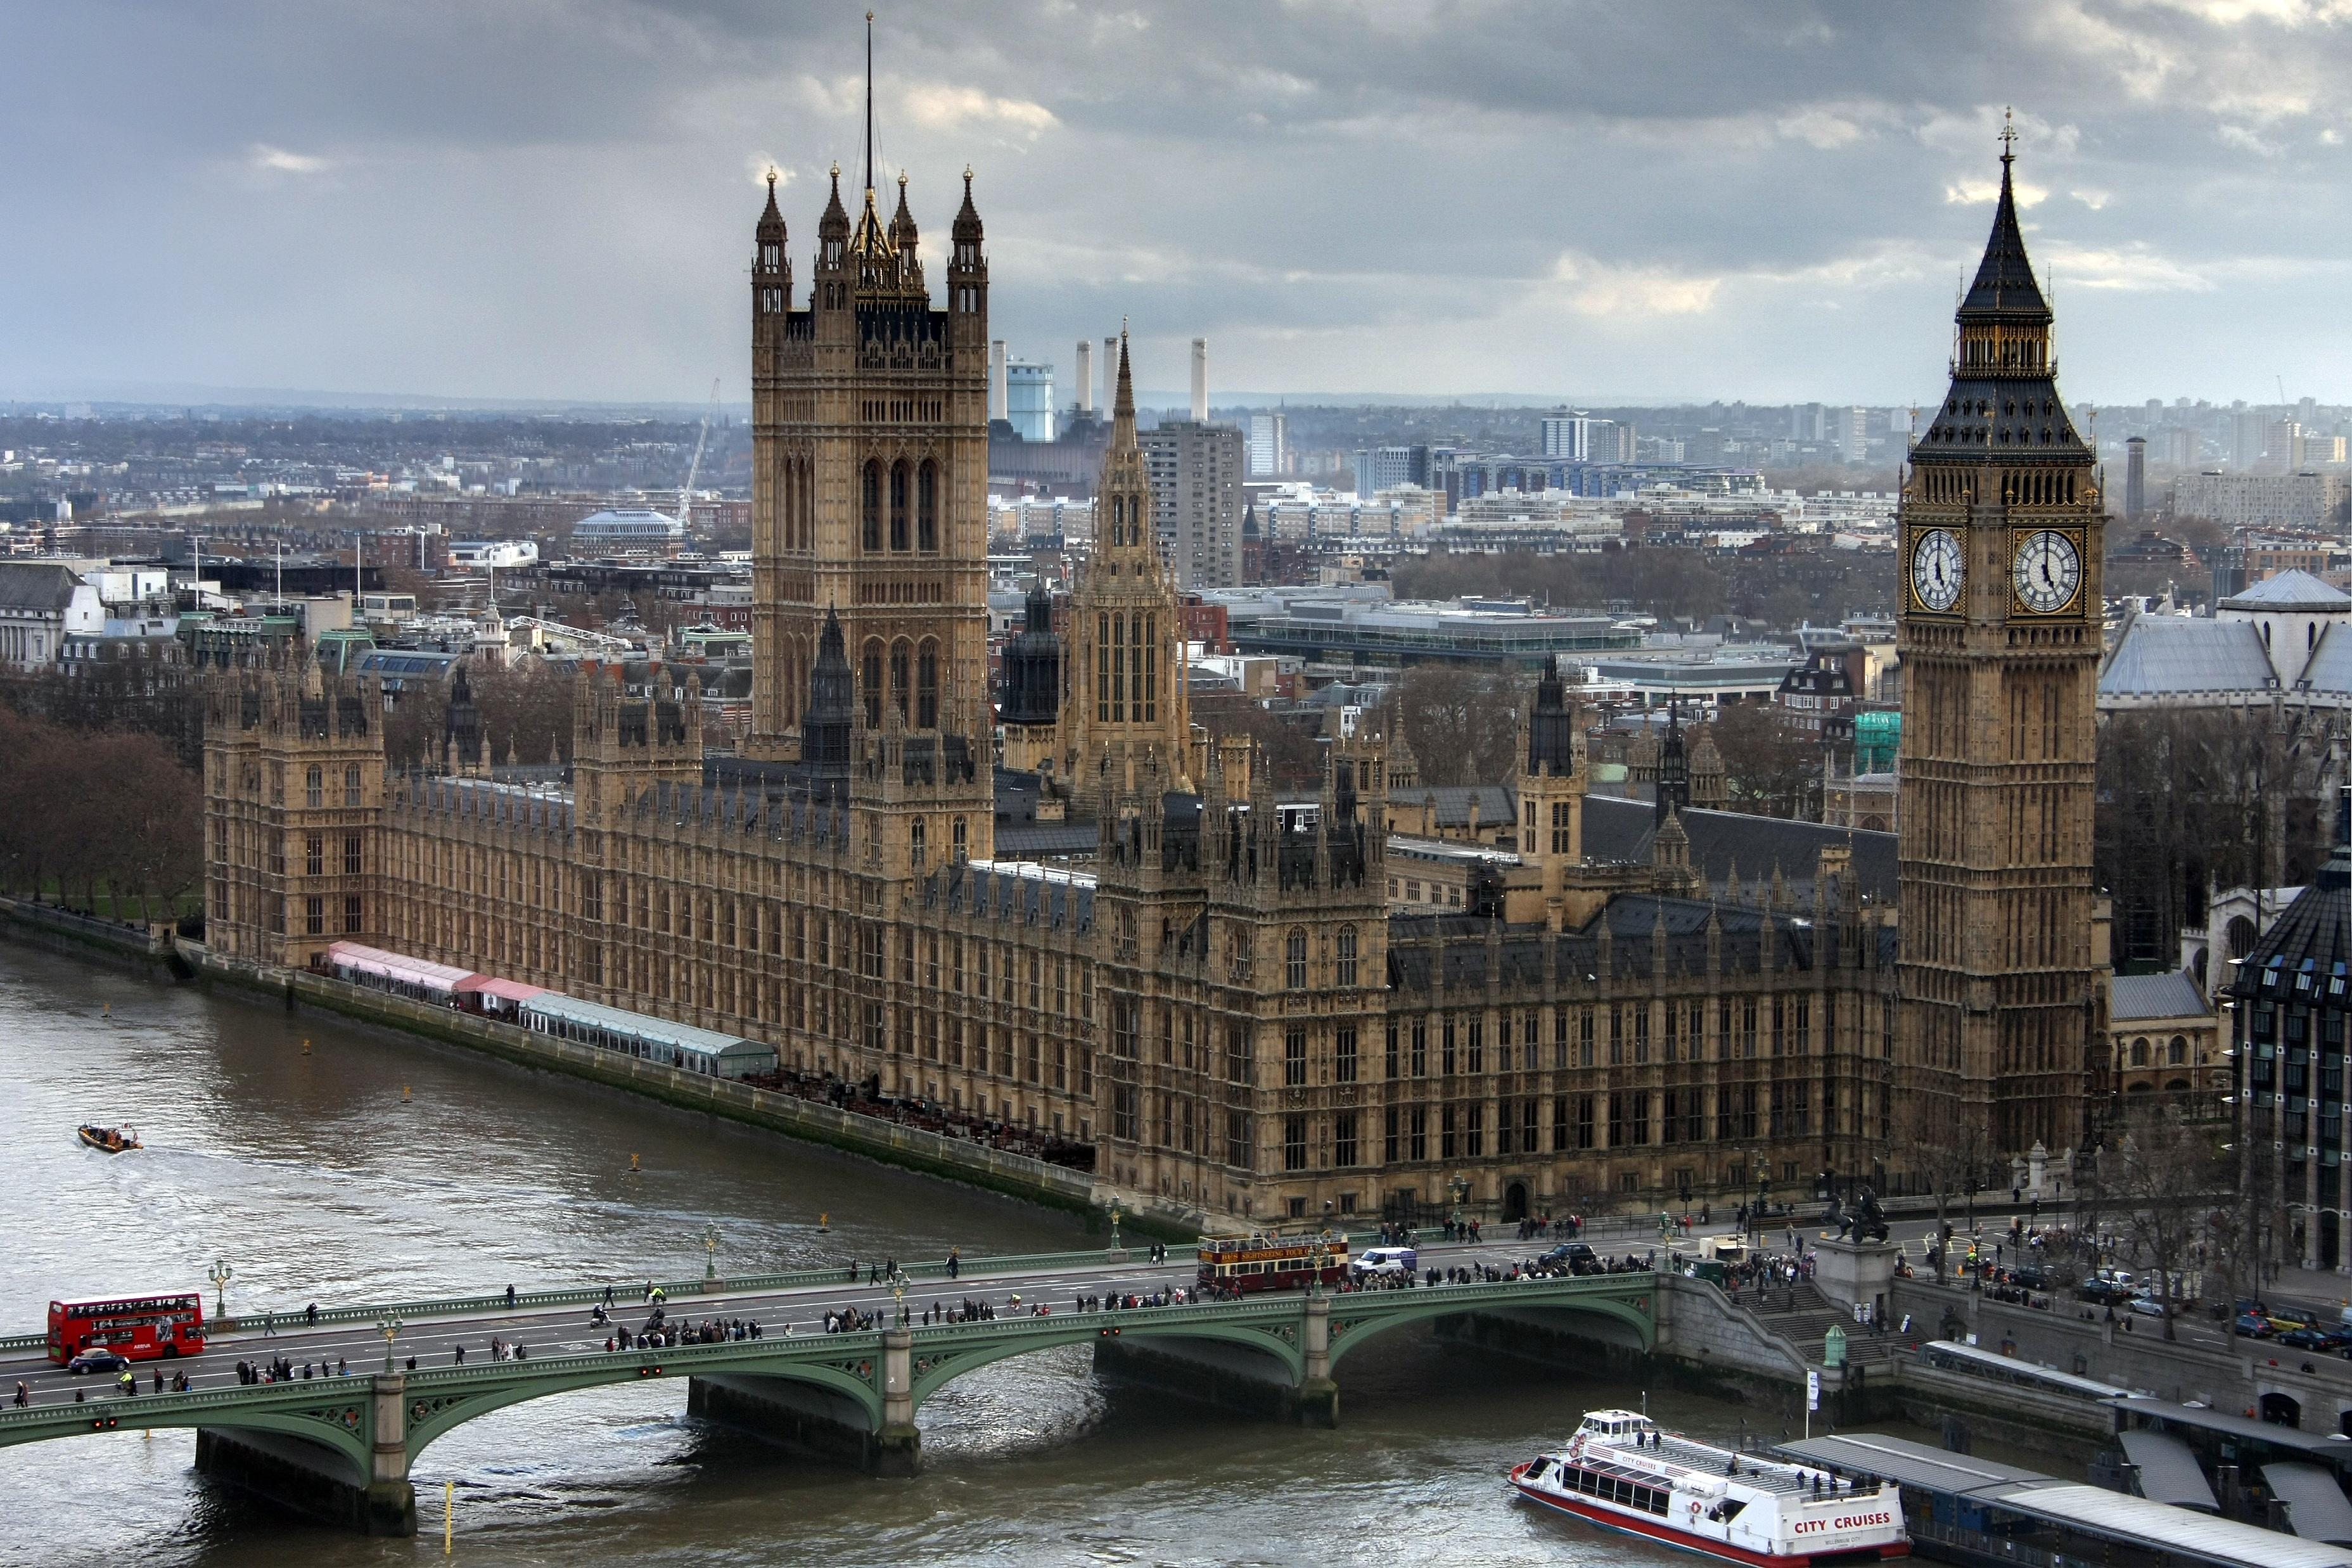
architecture, bridge, skyline, palace, city, skyscraper, urban, river, canal, cityscape, panorama, downtown, reflection, landmark, historic, tourism, waterway, uk, london, britain, government, westminster, tours, thames river, urban area, human settlement, london eye view